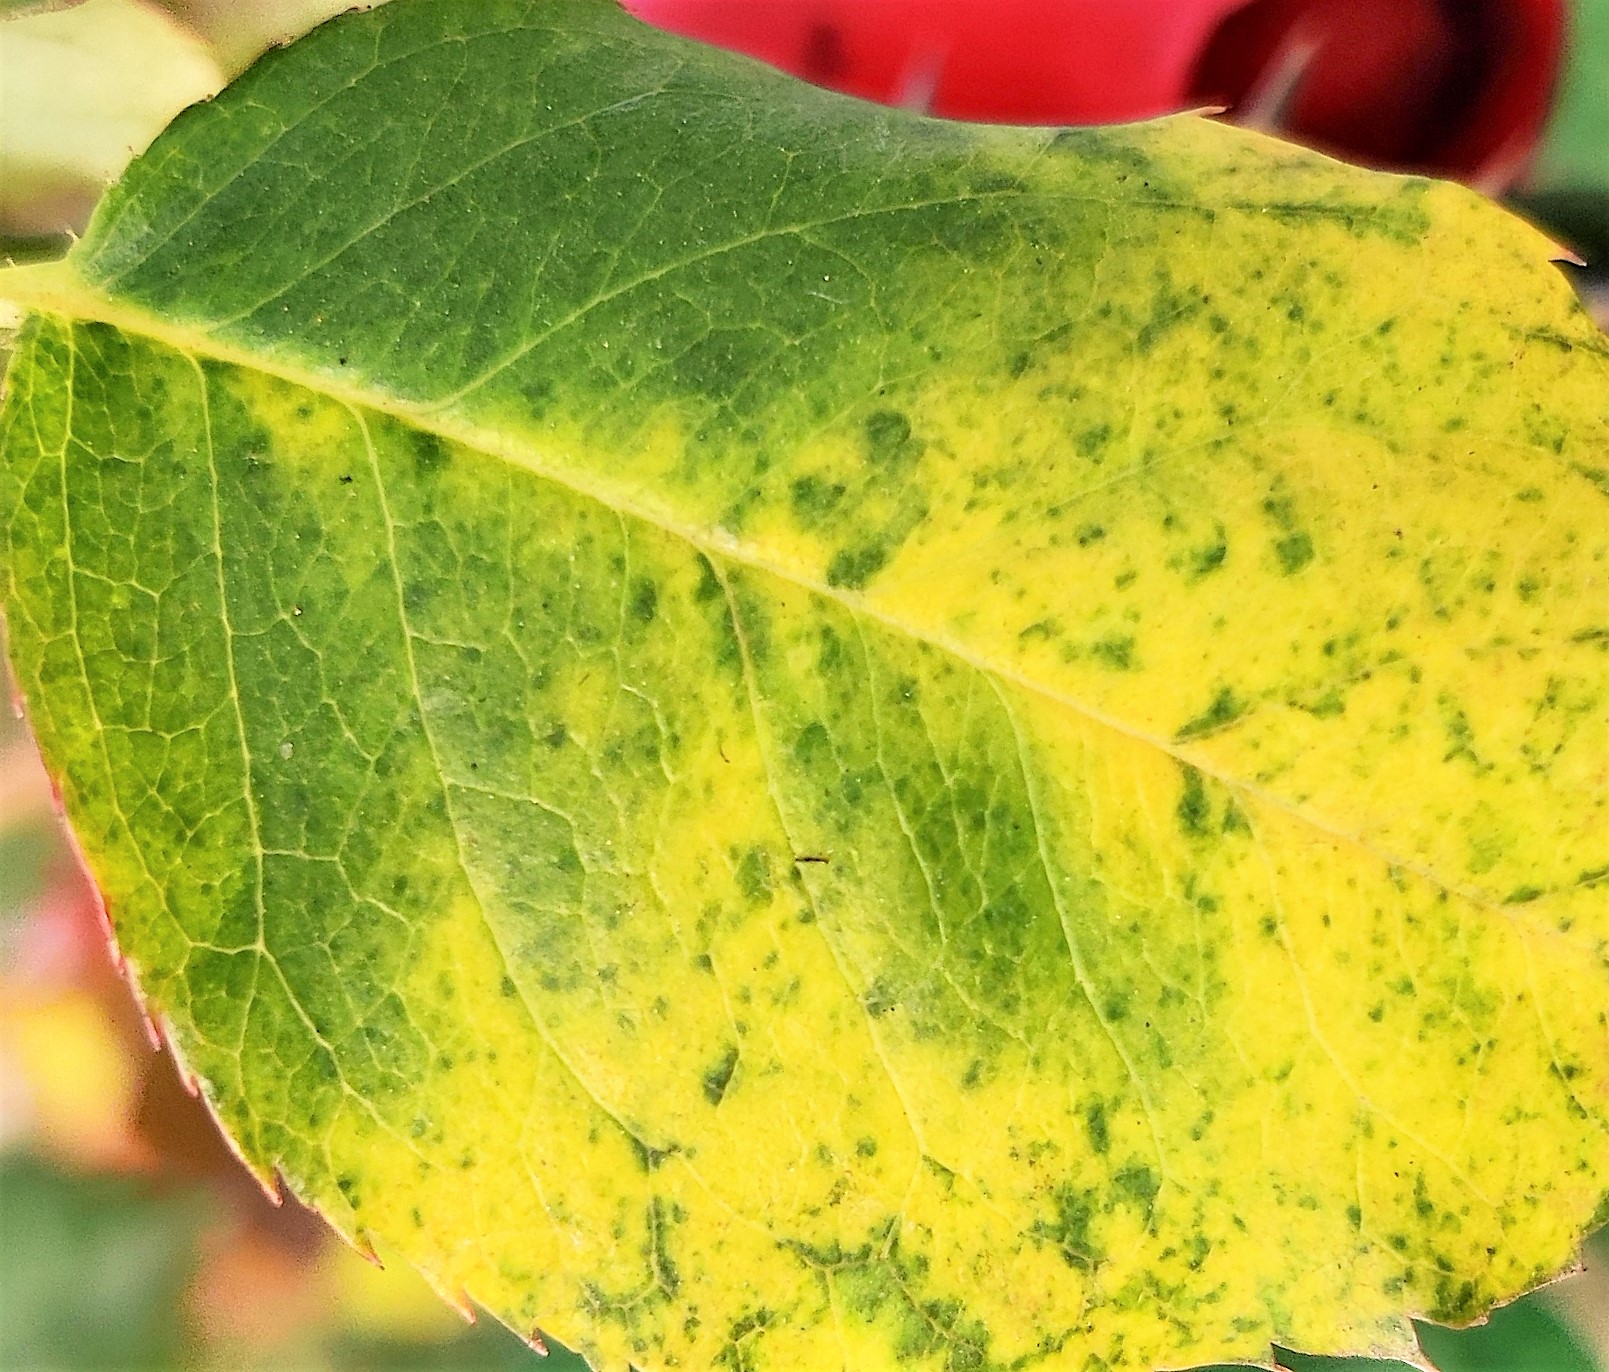
Label: Downy Mildew